Smithsonian Conservation Biology Institute

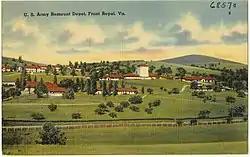
Mid-20th century postcard showing the U.S. Army Remount Depot near Front Royal, today the home of the Smithsonian Conservation Biology Institute.

The land on which the SCBI lies has a history dating back to 1909, when the United States Army leased some 42 area farms. In the years predating World War I, the land served as a series of U.S. Army Remount Service depots, supplying horses and mules to the military. The federal government ultimately purchased the land in 1911 and began construction on the Ayleshire Quartermaster Remount Depot. Completed in 1916, the Depot consisted of eleven barn and stable facilities, hundreds of miles of split-rail fencing, many miles of access roads, and a rail yard facility for the import and export of animals. The Ayleshire Quartermaster Remount Depot remained in operation throughout both world wars, and was eventually expanded to include a canine training facility and detention barracks for 600 German and Italian prisoners of war.